Central Michigan Chippewas football

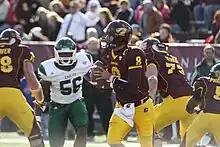
Ryan Radcliff looks to pass during a 2011 game against Eastern Michigan

The Chippewas and Eagles maintain a less prominent, but steady rivalry. CMU holds the series lead over Eastern Michigan, leading 62–30–6.